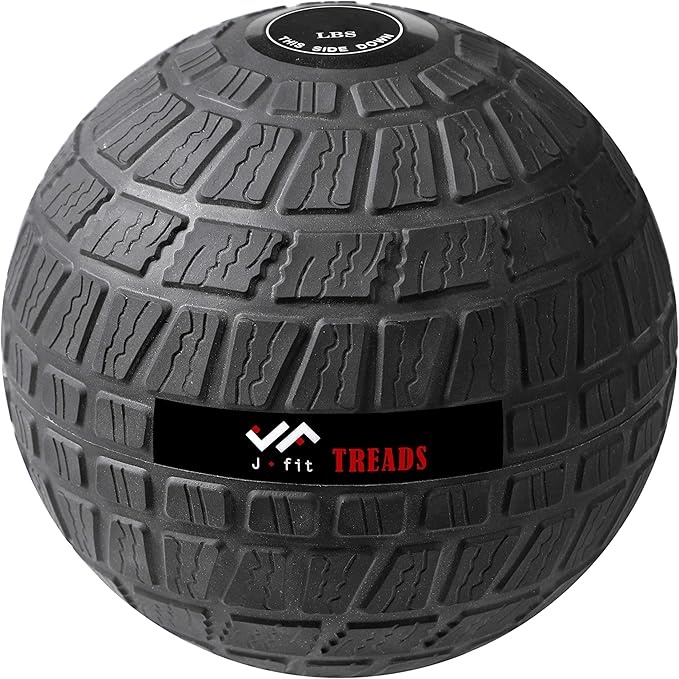
JFIT Slam Ball
Brand: JFIT
About This BUILT TO ENDURE THE TOUGHEST SLAMS: With a thick outer shell that absorbs multiple impacts, slamming or throwing this handheld ball against walls or the ground forces you to utilize more energy and force, resulting in more calorie burning and endurance EXPAND AND INTENSIFY YOUR WORKOUT PROGRAM: These JFIT weighted workout balls are perfect in place of dumbbells or kettlebells and can improve your training significantly and burn more calories by adding extra weight to your sit ups, push-ups, squats, and plyo jumps PERFECT FOR ANY STAGE OF FITNESS: Whether you are a beginner on the fitness journey or a seasoned athlete, the weight varieties of these slam balls allow you to challenge yourself and provide an assortment of sizes for variety slowly and incrementally LEANER AND STRONGER: Achieve your best shape, whether training alone or with a partner, by improving your overall body muscle mass, cardiovascular endurance, and hand-eye coordination, allowing you to perform better throughout your workout STURDY CONSTRUCTION: Comprised of a strong outer shell and a sand-filled core, the dead weight provides challenging resistance, but will not damage or hurt walls, floors, or your personal trainer’s hands Overview Brand : JFIT Material : Rubber Color : Treads Black Age Range (Description) : Adult Item Weight : 30 Pounds
Category: Sporting Goods > Fitness & General Exercise Equipment > Medicine Balls > Slam Balls